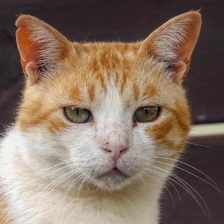
Label: animals